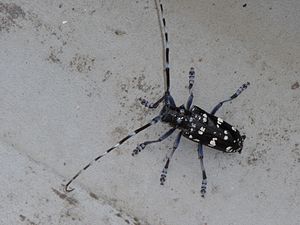
Asiatisk citrustræbuk / Galleri
Asiatisk citrustræbuk er en bille fra familien træbukke, der lever i Japan, Kina og Korea, hvor den er et skadedyr, der laver alvorlige skader på træer.